Kannitheevu

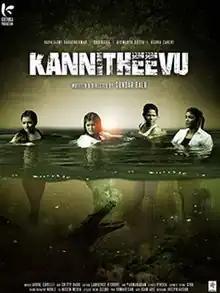
Official poster

Kannitheevu is a 2023 Indian Tamil-language female buddy drama film directed and produced by Sundar Balu. The film stars Varalaxmi Sarathkumar, Subiksha Krishnan, Aishwarya Dutta and Ashna Zaveri in the lead roles, with Rajendran, Super Subbarayan and J. Livingston in supporting roles. The film was released on 8 March 2023, coinciding with International Women's Day, in a direct television premiere via Colors Tamil.